Sagebrush War

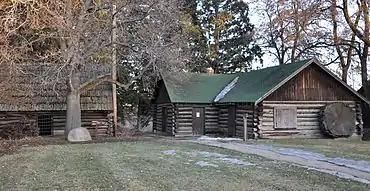
Roop's Fort

Despite warnings from the Honey Lakers that they would be fired upon, the Plumas company began fortifying a barn 150 to 200 yards away with the knowledge that 20 more men were on their way (with a cannon, they later found out).